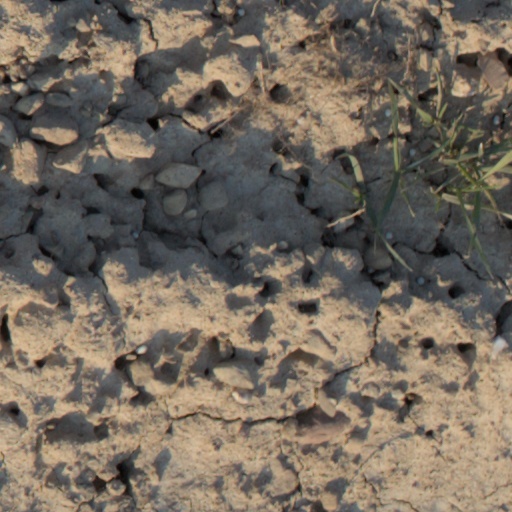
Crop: wheat